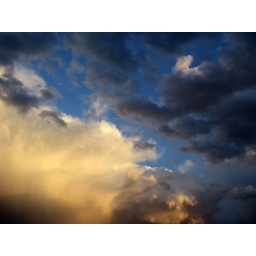
The sky comes alive with clouds in between rain storms, September 11, 2007.